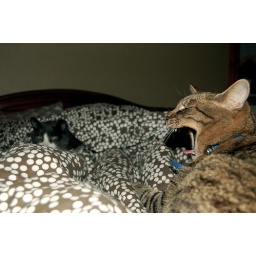
Mingus and Moses sleeping in my bed